Karl Clark (chemist)

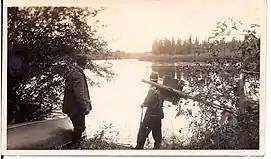
Dr. Karl Clark and guide Romeo Eymundson on the bank of the Athabasca River during one of Clark's oil sands expeditions, 1920s. From the Charles Eymundson fonds.

Clark earned bachelor's and master's degrees from McMaster University before obtaining a Doctorate in Chemistry from the University of Illinois. He began work at the Geological Survey of Canada in 1915, where he became interested in oil sands.